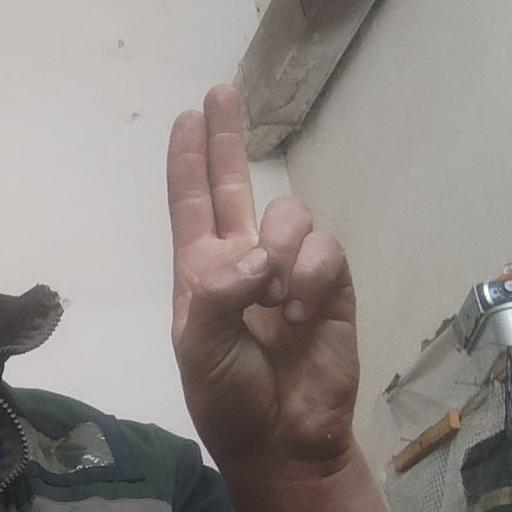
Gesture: two_up